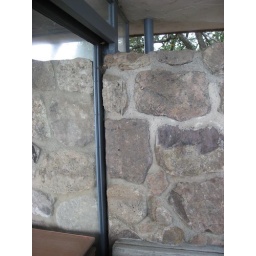
nice detail of window in wall